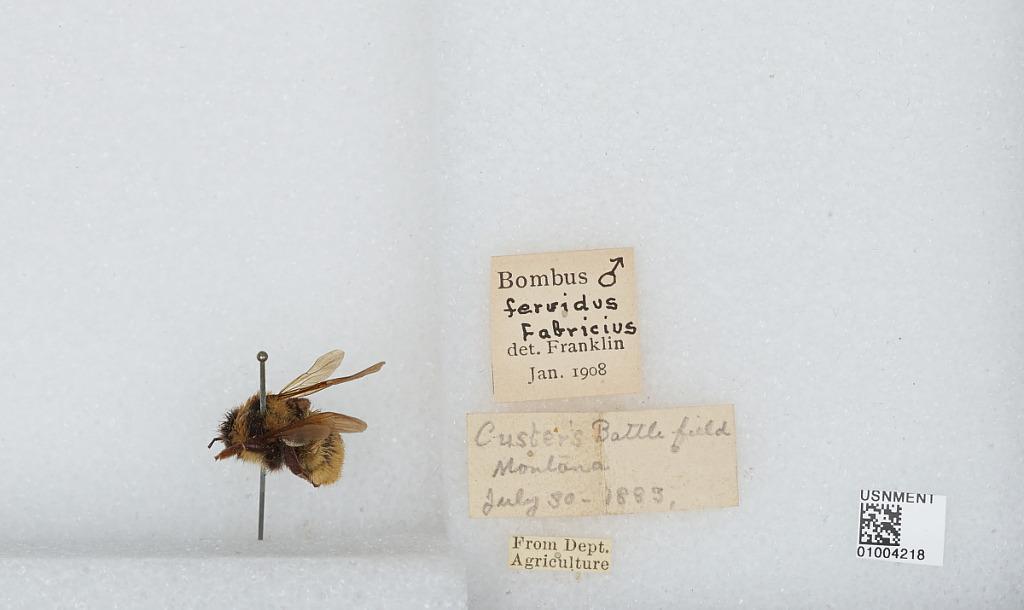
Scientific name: Bombus (Fervidobombus) fervidus fervidus (Fabricius)
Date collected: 1883-7-30
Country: United States
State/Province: Montana
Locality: Custer's Battlefield, Little Big Horn
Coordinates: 45.5253, -107.415
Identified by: Franklin